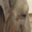
Label: elephant